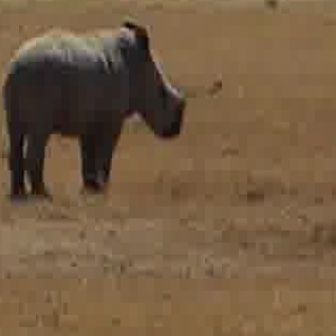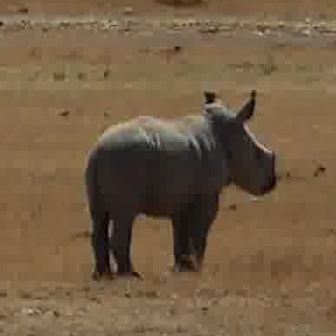
  Please identify the target specified by the bounding box [1,19,185,202] in the first image and locate it in the second image. Return the coordinates in [x_min,y_min,x_max,y_max] format.
Answer: [82,85,276,279]